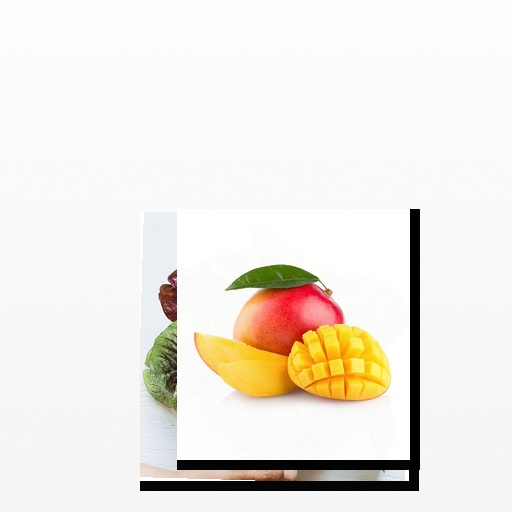
Food items: amaranth, mango